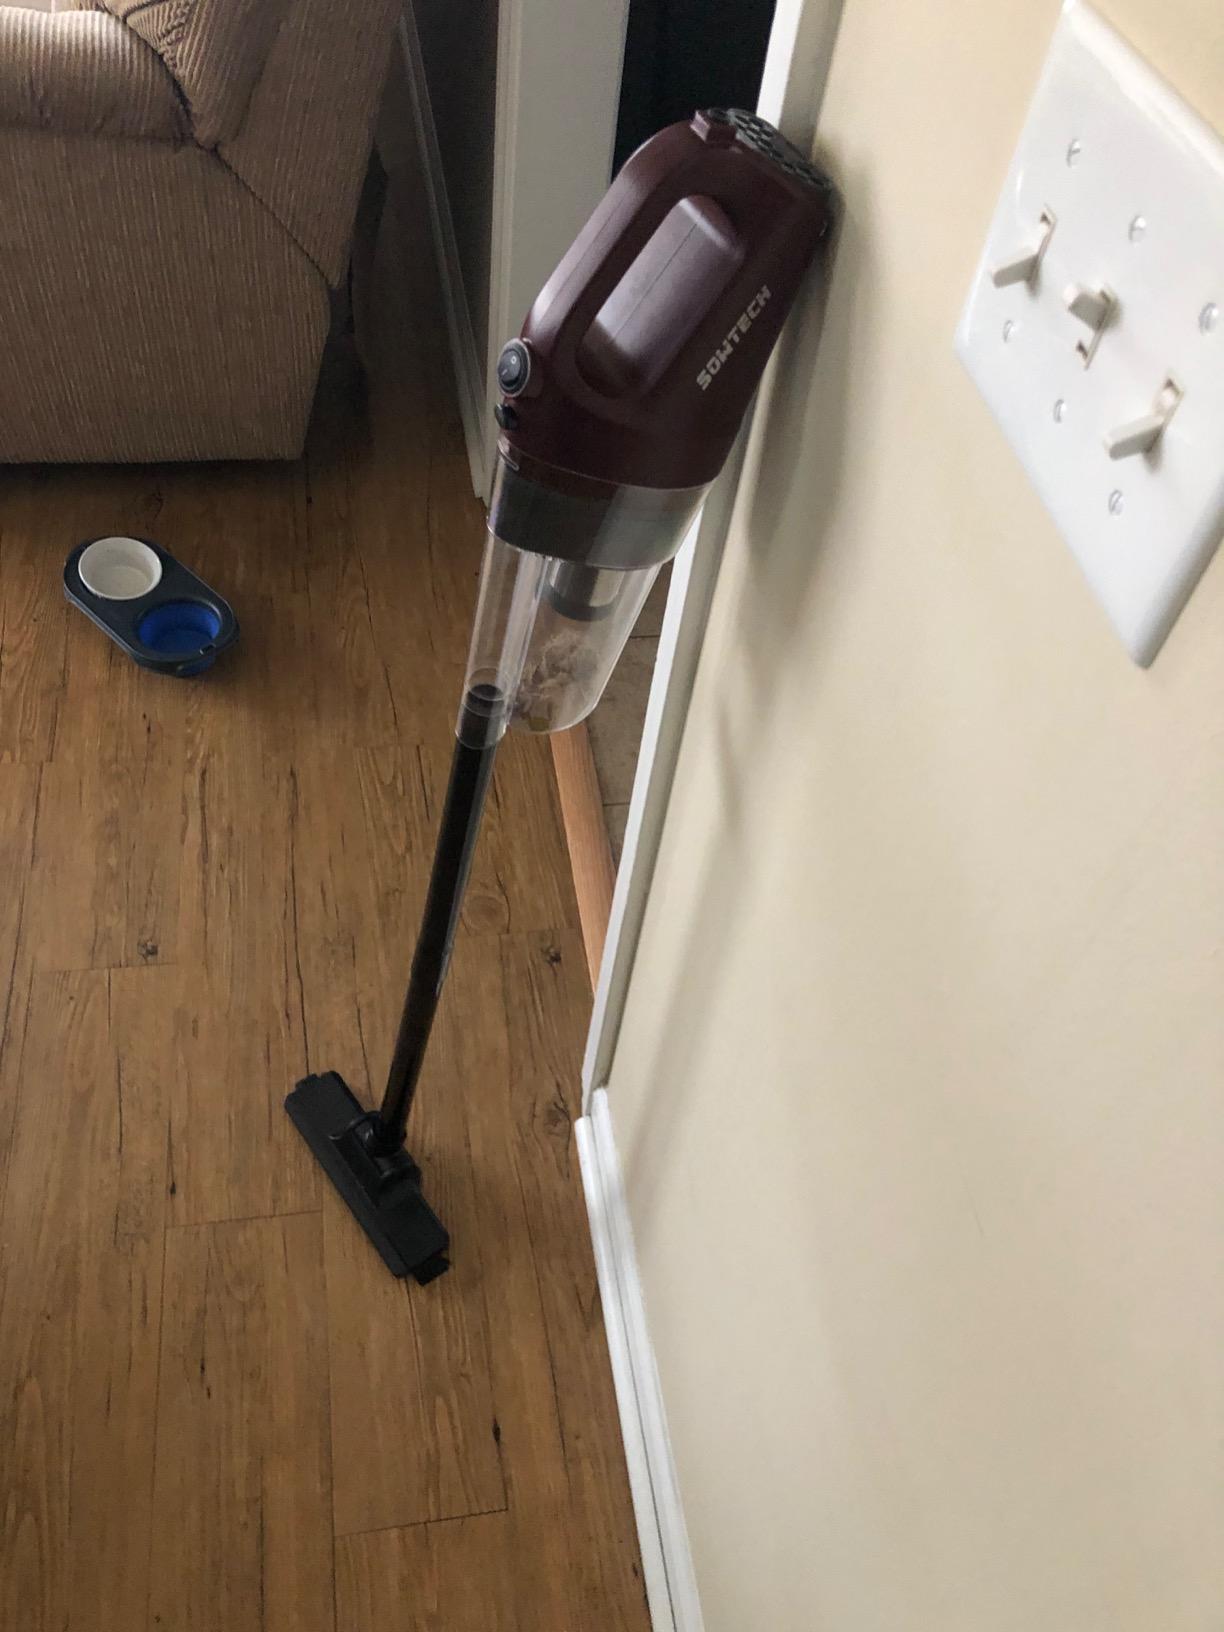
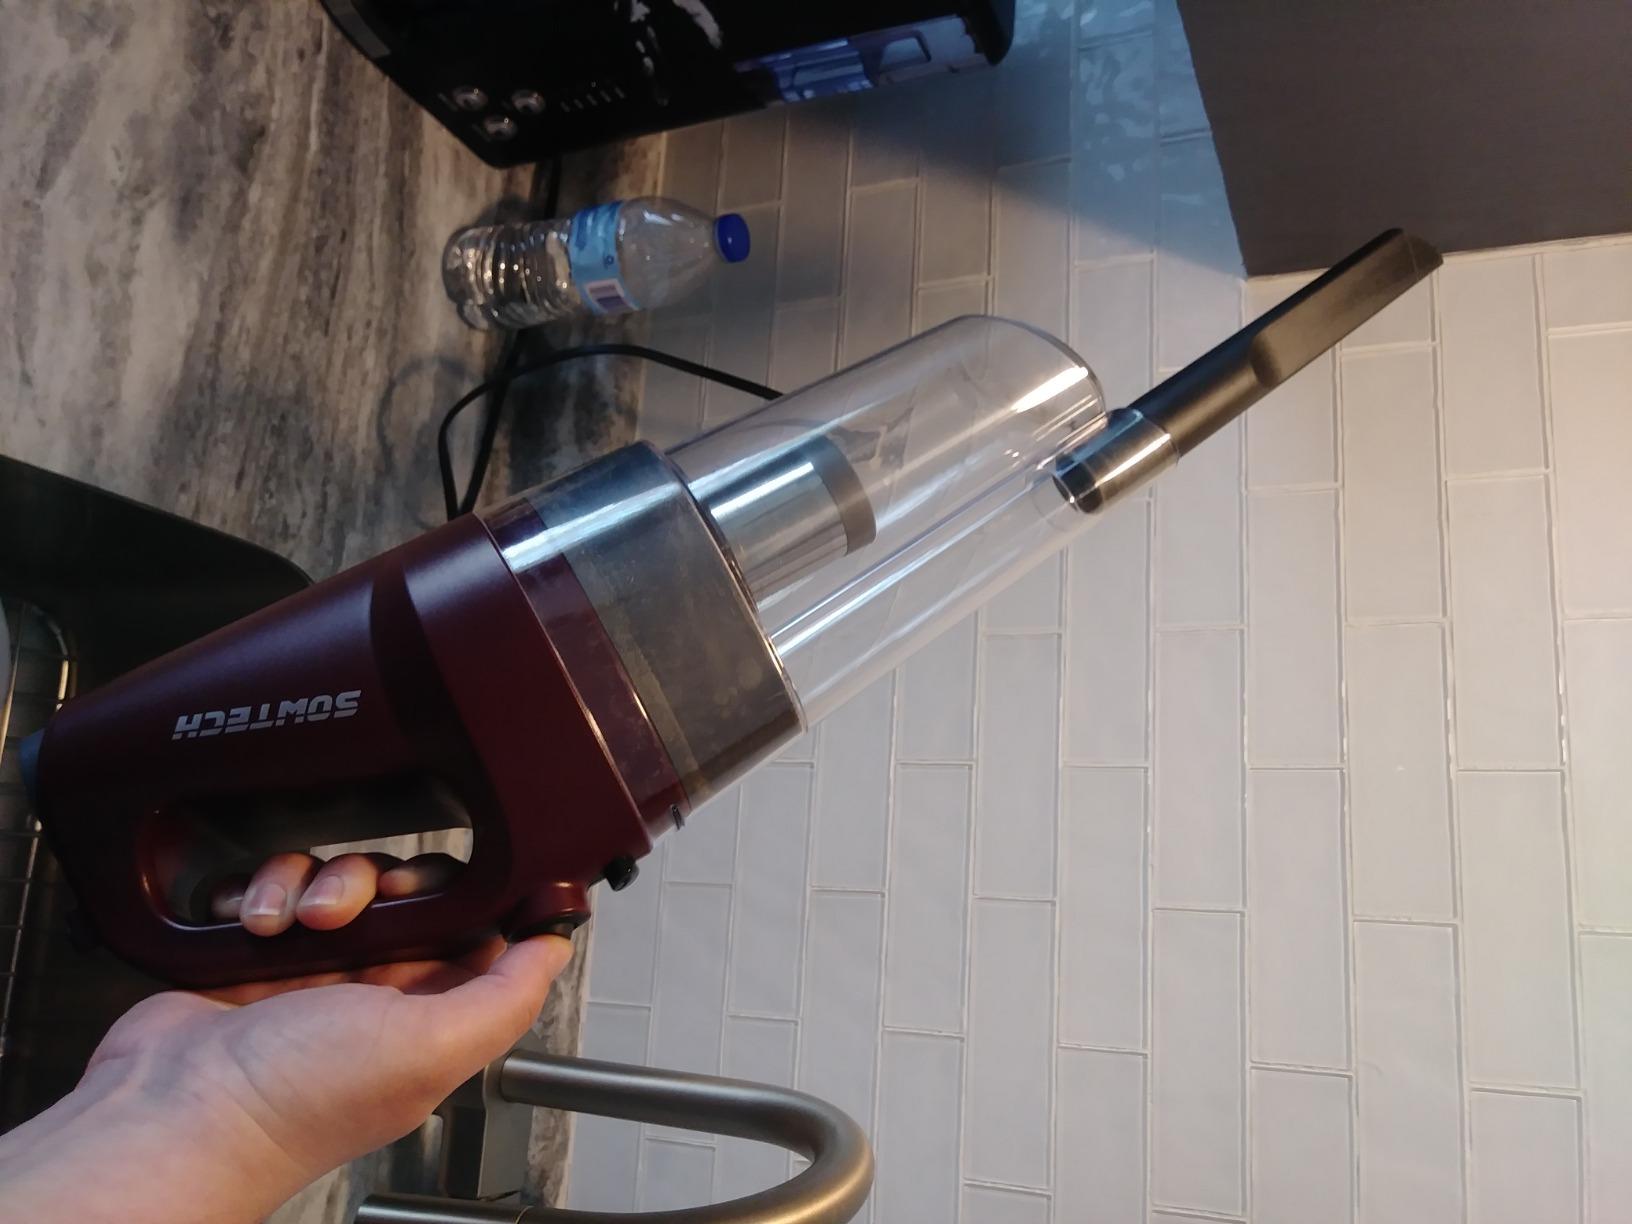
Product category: items_vacuum
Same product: yes